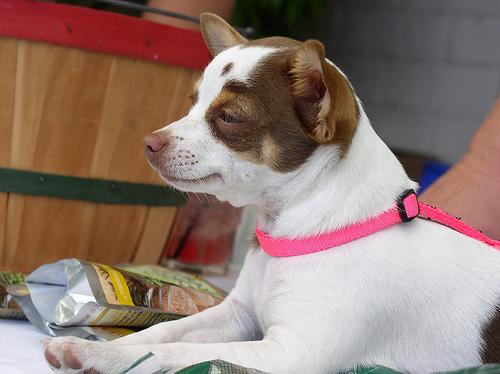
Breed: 420-n000124-Chihuahua